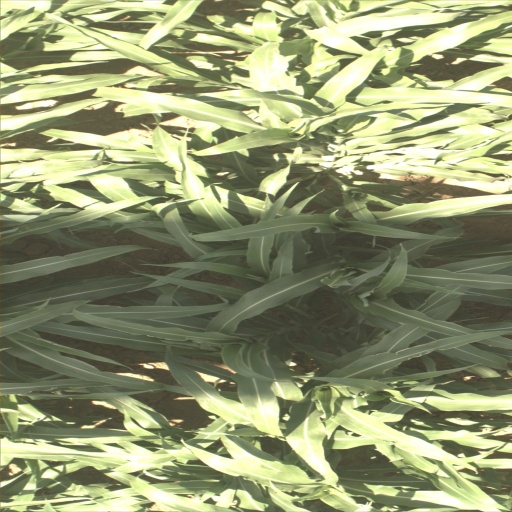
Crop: sorghum